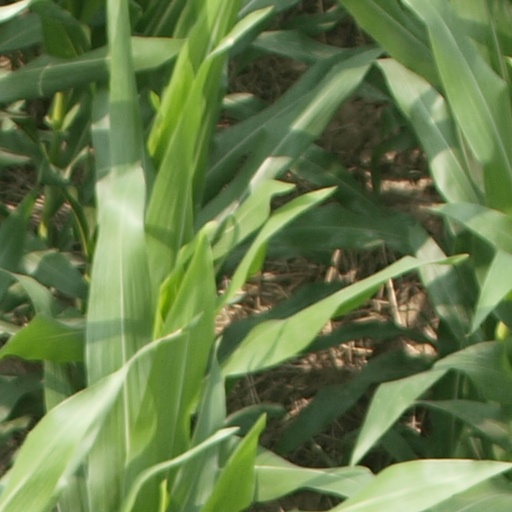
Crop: maize; corn